Nodeland Station

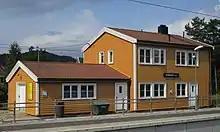
The station building in 2014

Nodeland Station is on the Sørlandet Line, located from Oslo Central Station at an elevation of above mean sea level. The station features a passing loop. There are two side platforms, both long and tall. There is a waiting shed on both sides. Track 1 normally serves eastbound trains towards Kristiansand and Oslo, while track 2 serves westbound trains towards Stavanger.